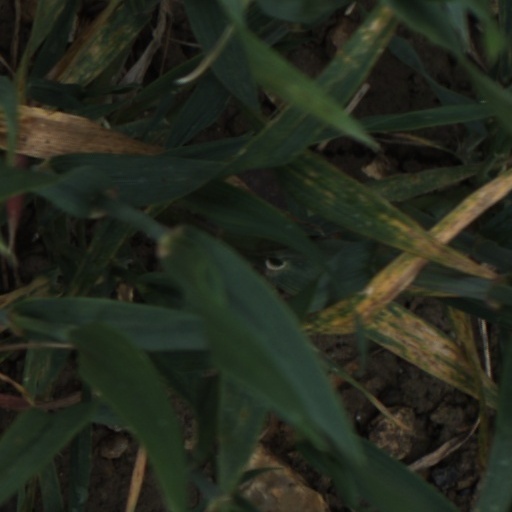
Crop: wheat